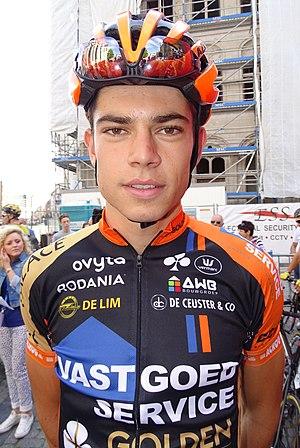
Reportage réalisé le dimanche 23 août à l'occasion du départ et de l'arrivée du Grand Prix Jef Scherens 2015 à Louvain, Belgique.